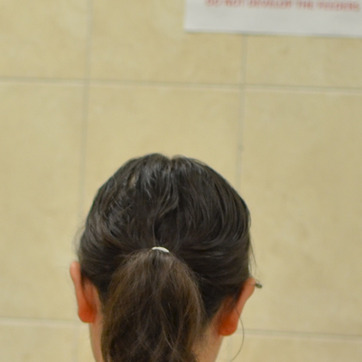
Material: hair